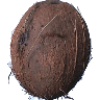
Label: Cocos 1